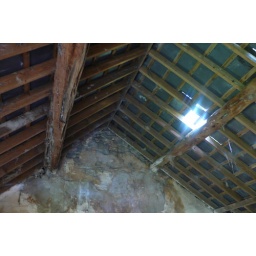
the interior roof of the house in Oldtown, Falcarragh, Donegal, Ireland.